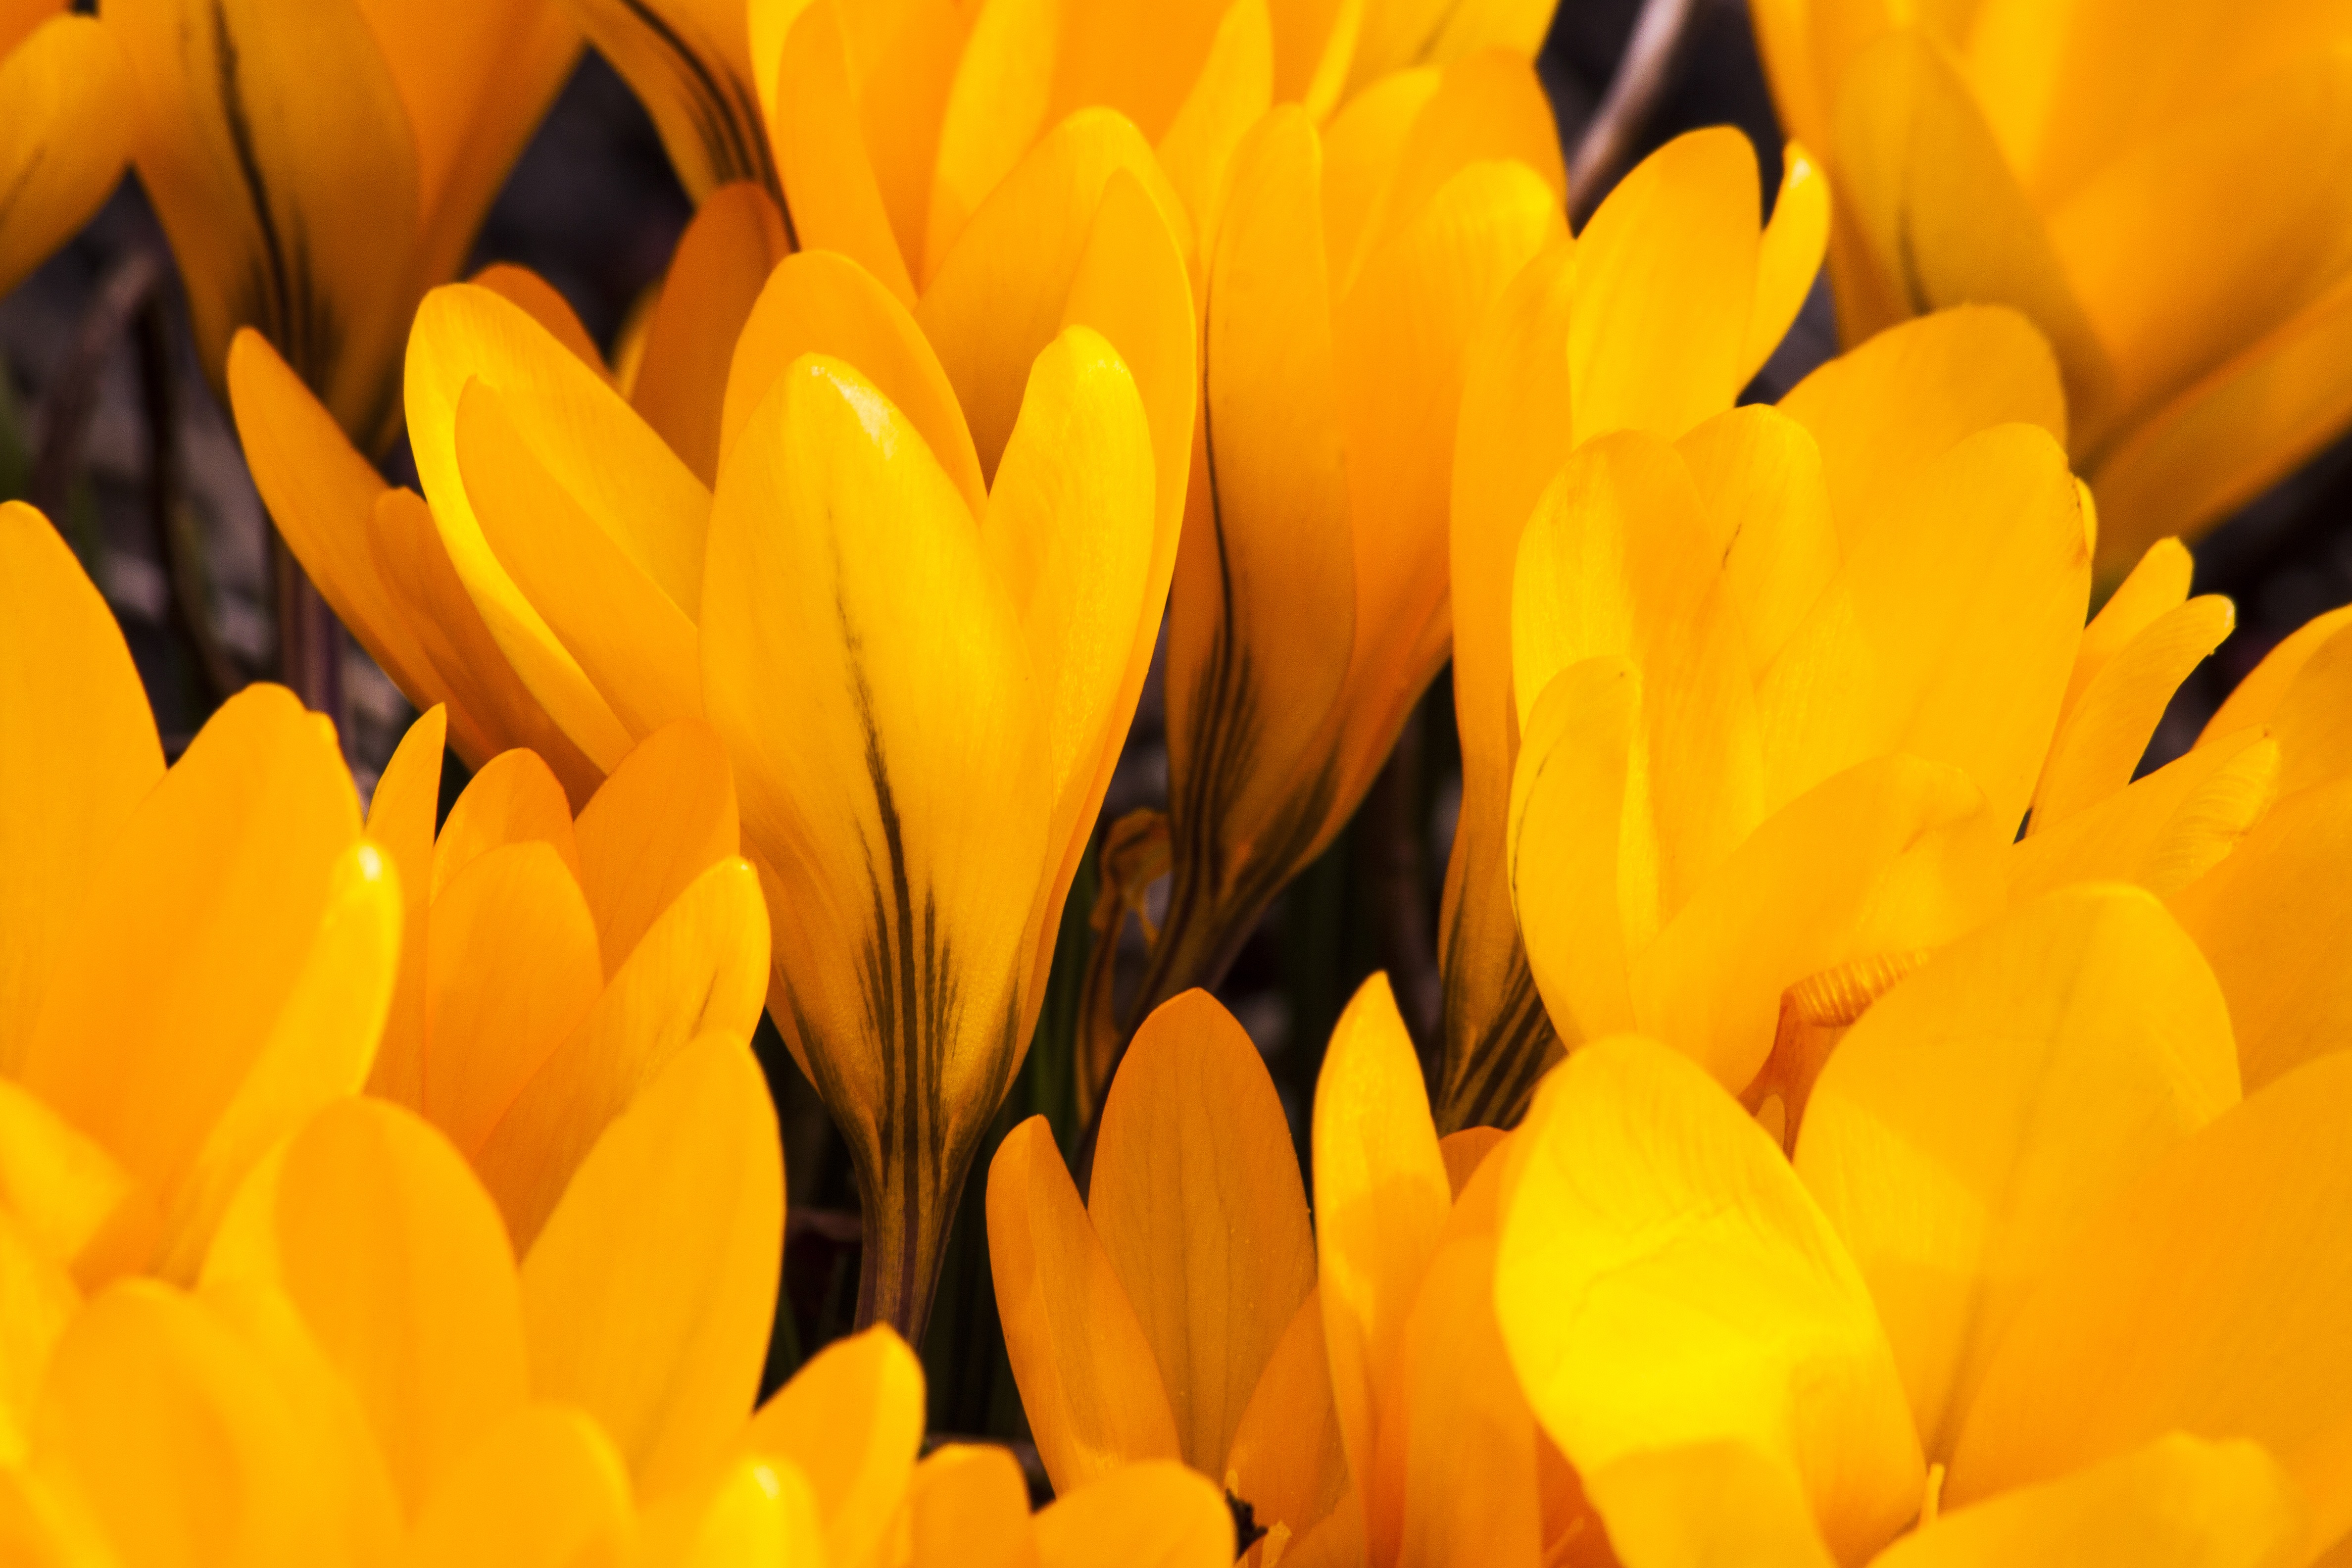
nature, blossom, plant, sunlight, flower, petal, bloom, spring, yellow, flora, flowers, close up, crocus, spring crocus, macro photography, schwertliliengewaechs, flowering plant, daisy family, lenz, land plant